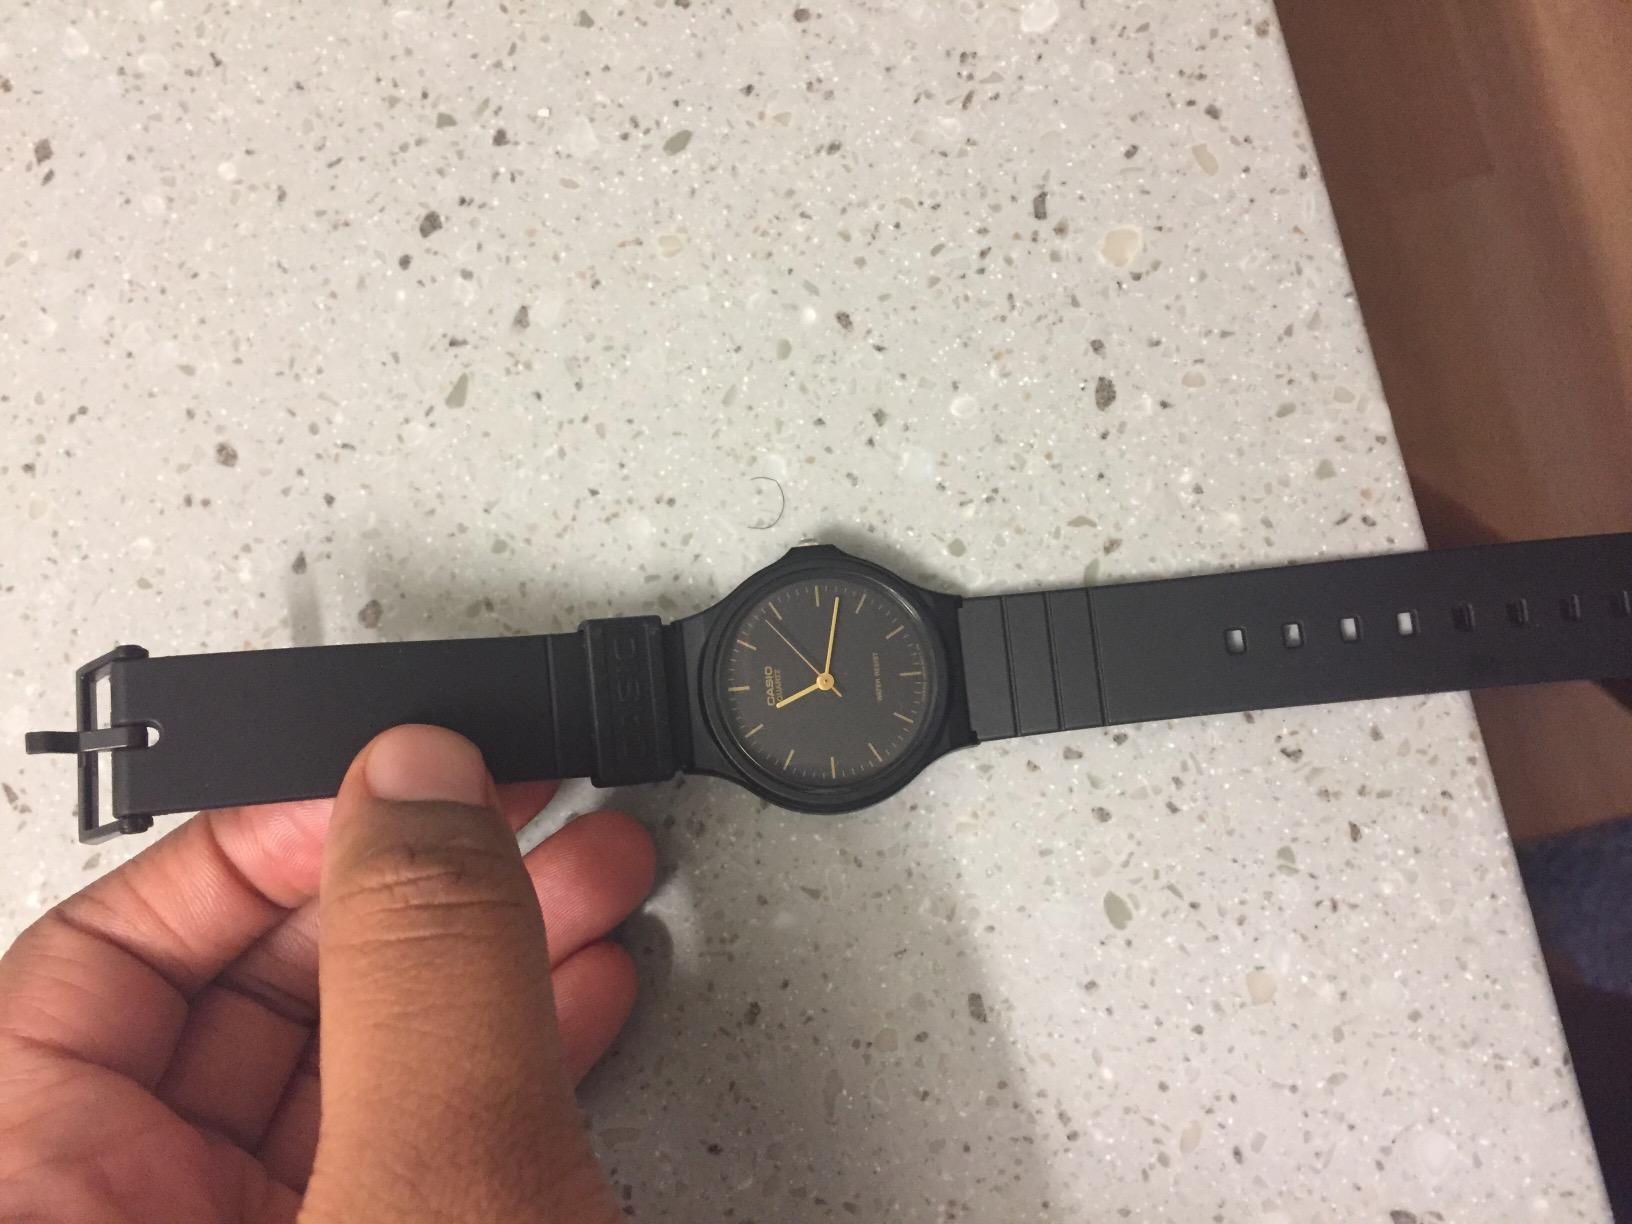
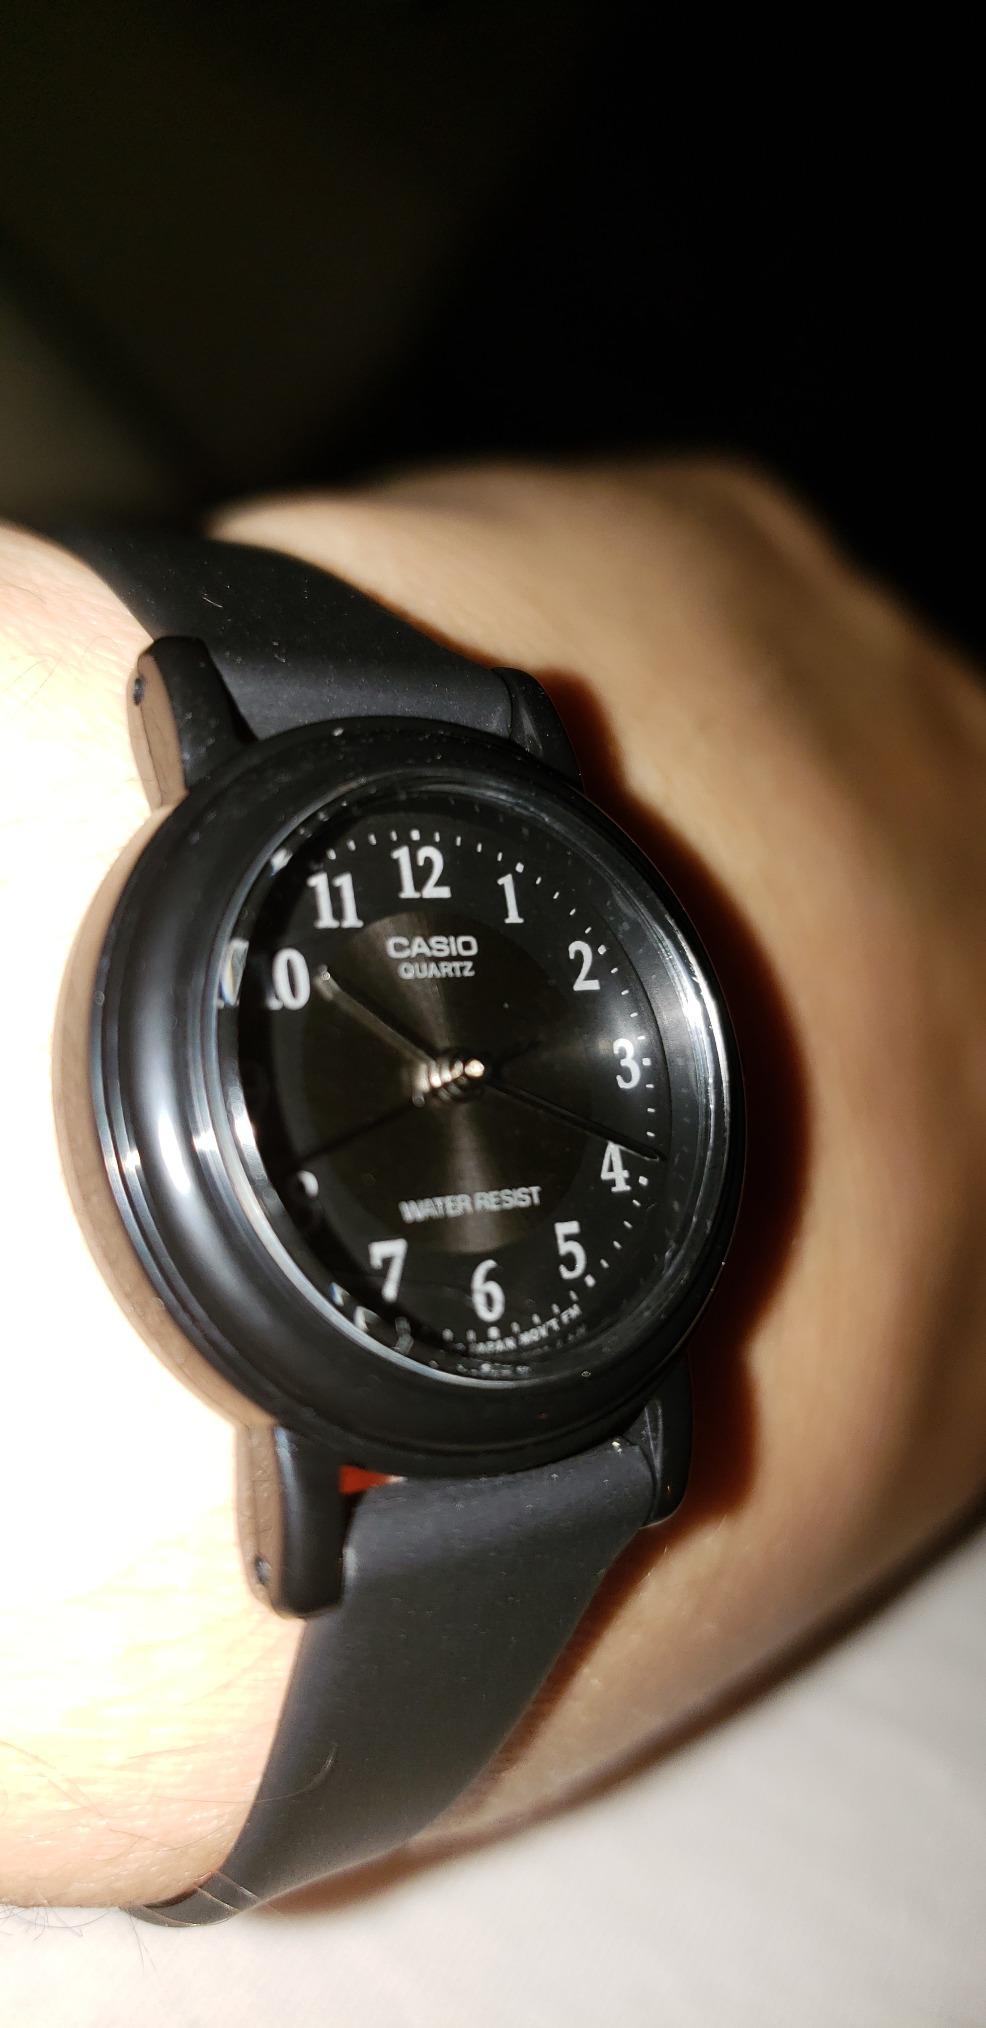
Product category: accessories_watch
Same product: no